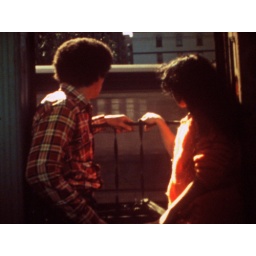
Is a train that goes by with your piece and your girl at your side.